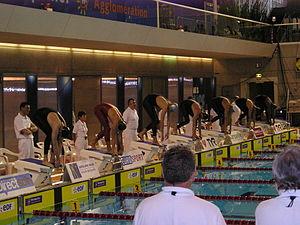
Championnats de France de natation 2009, Montpellier, dimanche 26 avril 2009, après-midi
Les Championnats de France de natation en grand bassin 2009 se sont déroulés du 22 au 26 avril 2009 à Montpellier dans le département de l'Hérault.
Frédérick Bousquet souvent appelé Fred Bousquet, né le 8 avril 1981 à Perpignan, est un nageur français en activité, spécialiste des épreuves de sprint en nage libre et en papillon. Il détenait jusqu'en décembre 2009, le record du monde du 50 m nage libre en grand bassin en 20,94 secondes, premier temps de l'histoire sous les 21 secondes, réalisé en avril 2009.